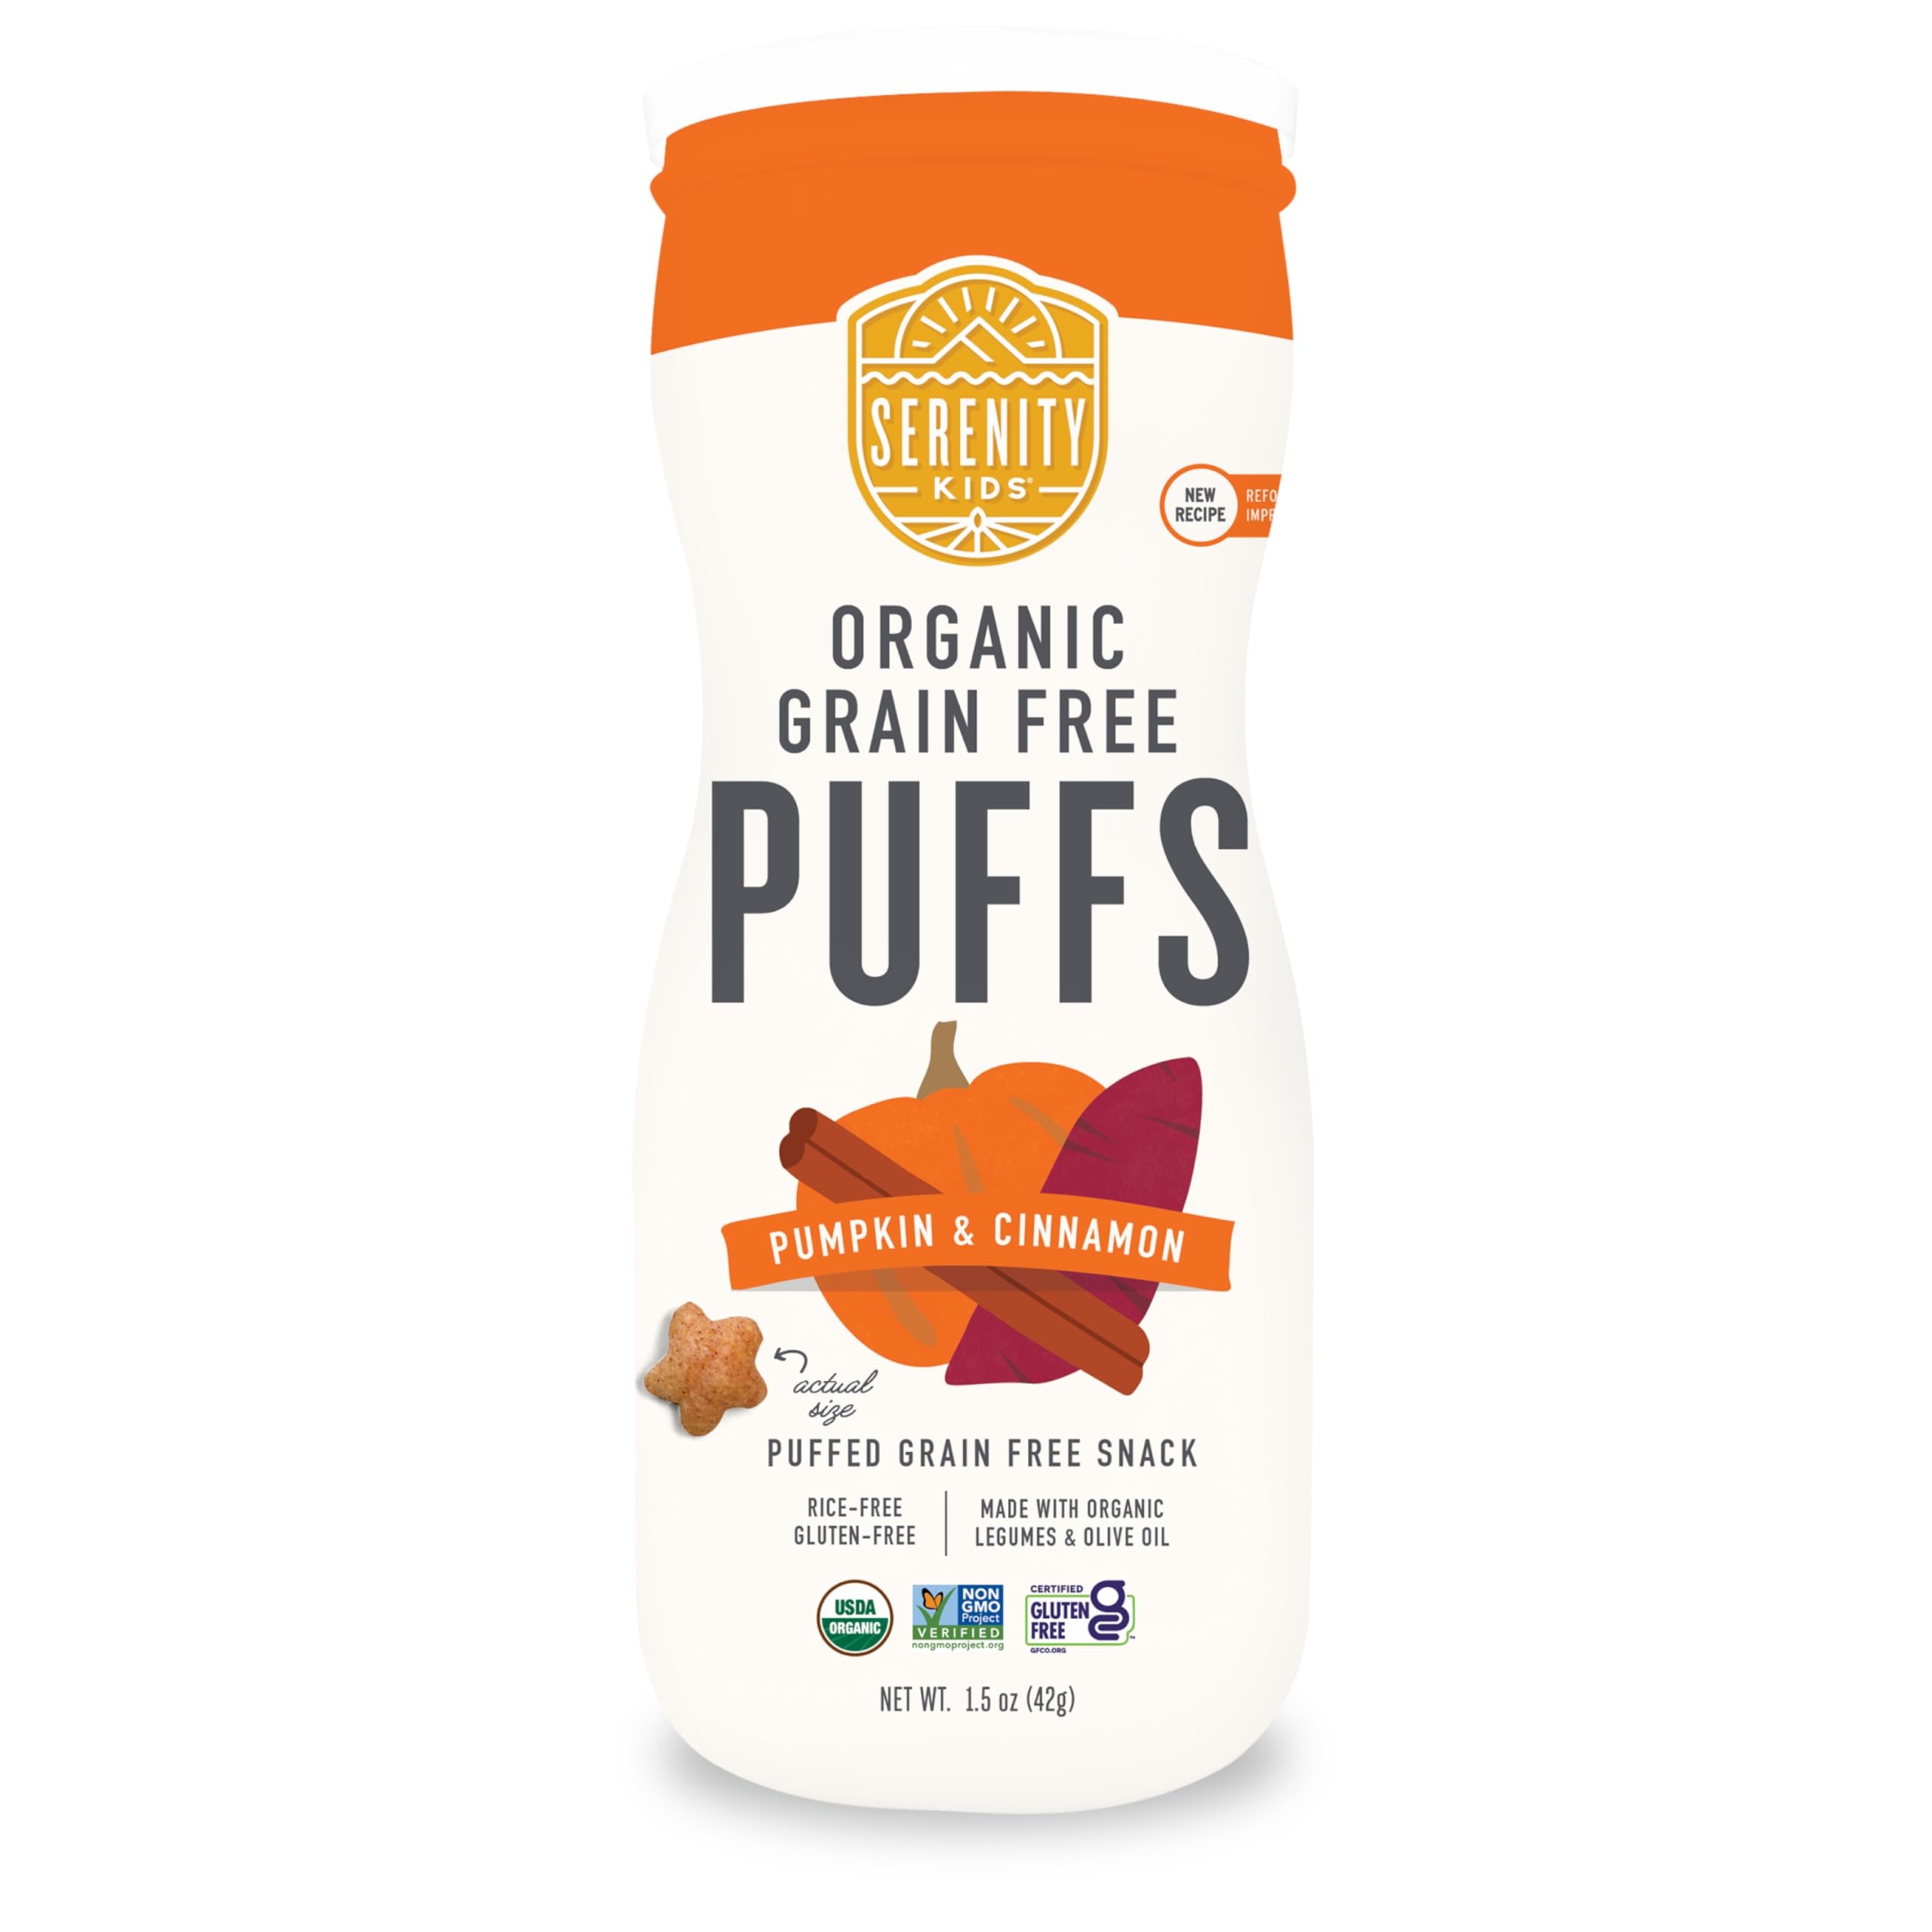
Item Name: Serenity Kids 6+ Month Grain Free Puffs Toddler & Baby Snack - No Added Sugar - No Gluten or Rice - BPA & Allergen Free - With Organic Cassava, Veggies & Herbs - Pumpkin & Cinnamon - 6 Count
Bullet Point 1: GRAIN FREE GOODNESS: Our organic puffs baby food pack is made with cassava flour, vitamins, antioxidants, and fiber to support your kid's gut health. They're nut-free, gluten-free, and perfect for a puffs baby snack
Bullet Point 2: FAMILY OWNED COMPANY: We're here for you and your little one! If you have any questions, concerns or feedback, please reach out to us!
Bullet Point 3: SAVORY PUMPKIN & CINNAMON SPICE: Our pumpkin and cinnamon puffs for babies are savory, sugar-free, and perfect for introducing your child to veggie flavors. These organic baby snacks help kids develop a love for healthy food early on
Bullet Point 4: ETHICALLY SOURCED INGREDIENTS: Our cassava flour, from Nicaraguan farms, is USDA Organic and Fair Trade Certified. Buying Serenity Kids puffs pumpkin and cinnamon flavor helps support farmers and sustainable practices
Bullet Point 5: GLUTEN FREE ENERGY: Our grain free puffs for babies include certified gluten-free ingredients and healthy fats from organic olive oil, providing the energy and nutrients your kid needs
Bullet Point 6: HEALTHY FATS WITH OLIVE OIL: Our organic olive oil in these puffs baby snacks offers healthy monounsaturated fats and antioxidants. Kids need fats for energy and to absorb nutrients necessary for brain growth and development. These grain free snacks are a must-have for your snack gear
Bullet Point 7: SAFETY FIRST: Our toddler snacks come with a choking hazard warning. Please keep an eye on your child while they're snacking on these delicious bites
Bullet Point 8: WHEN CAN I GIVE MY KID PUFFS: Babies can start munching on these cinnamon & pumpkin baby snacks when they can sit up, grasp food, and chew, usually around 6 months. Our Cinnamon & pumpkin baby puffs dissolve with saliva, so no teeth are needed! Always supervise your little one while eating this Baby Puffs organic diet
Bullet Point 9: PERFECT SIZE AND FLAVOR: Each grain free puffs baby pack comes with six 1.5-ounce canisters of pumpkin and cinnamon puffs, designed to be easy for little hands to hold and enjoy
Value: 9.0
Unit: Ounce

Price: 5.39